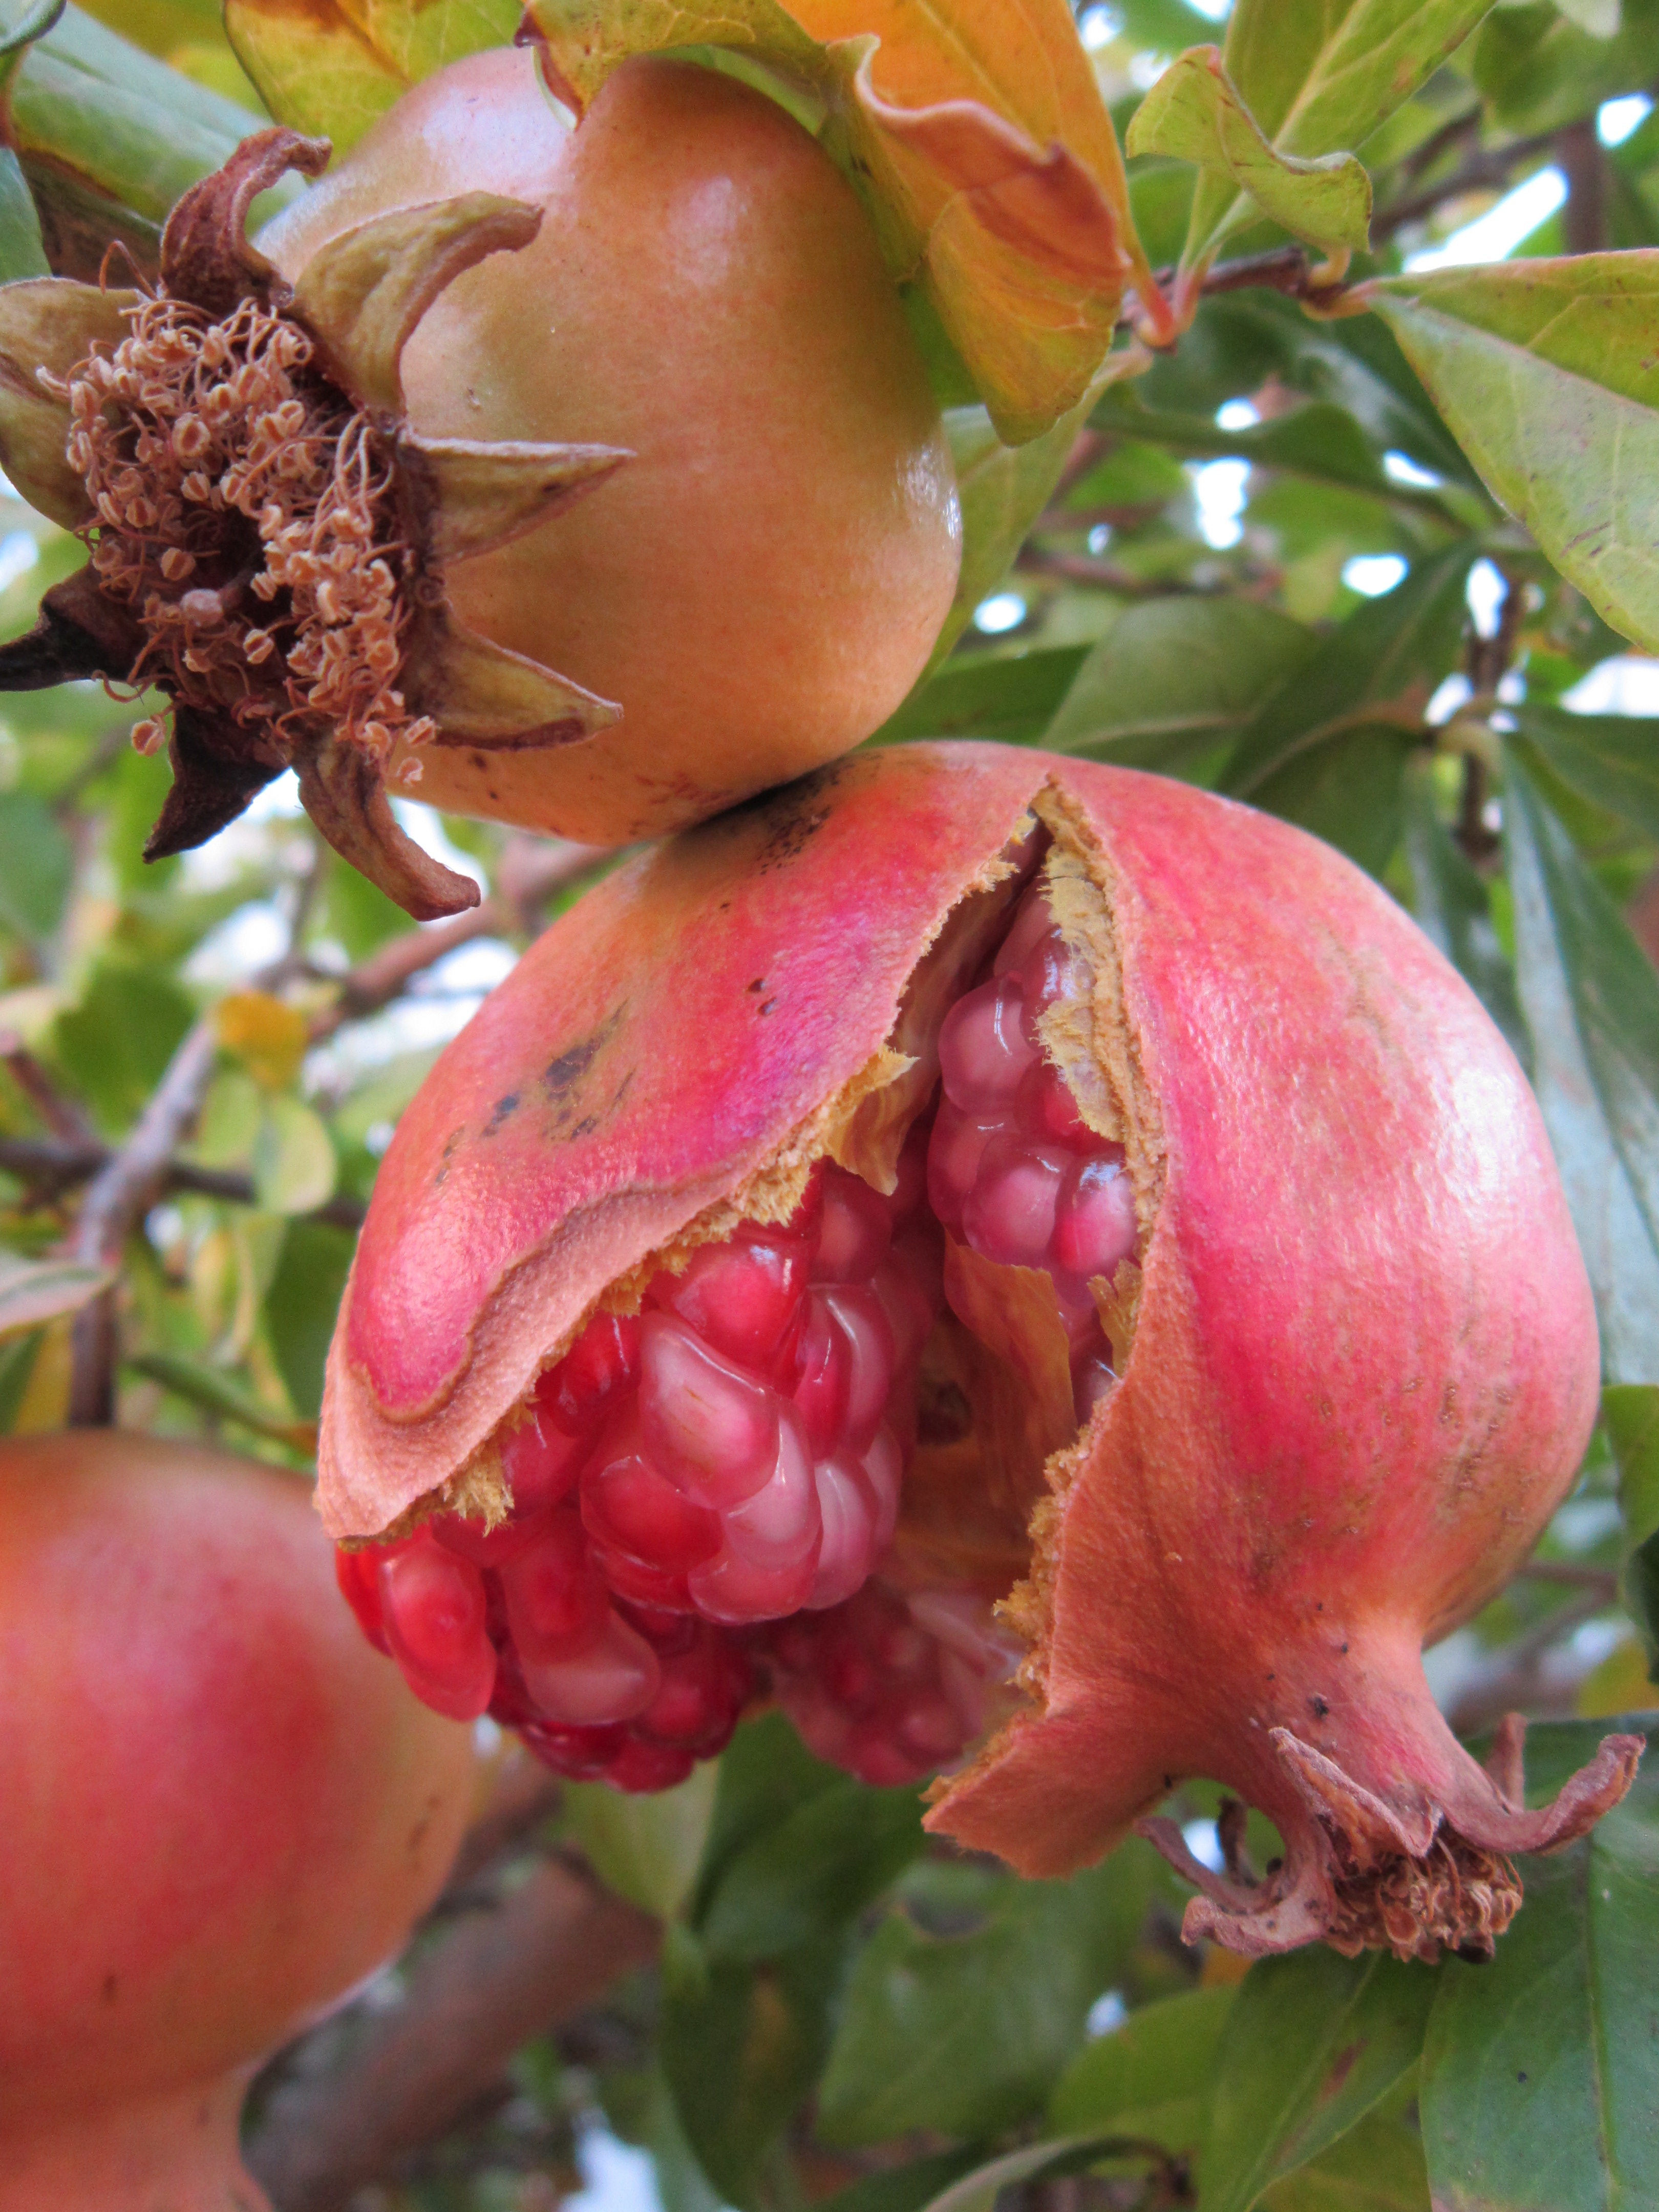
tree, open, plant, fruit, sweet, leaf, flower, ripe, food, red, produce, botany, juicy, healthy, flora, delicious, pomegranate, shrub, vitamins, flowering plant, punica granatum, cannonball tree, love apple, woody plant, land plant